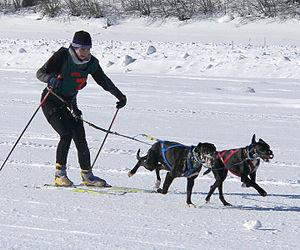
Le ski attelé ou ski joëring est une discipline sportive alliant le ski et un attelage animal, équestre. Il se pratique avec, un cheval ou un poney attelés qui tire le skieur. Il existe également une forme motorisée de cette activité.